Thomas Alsager

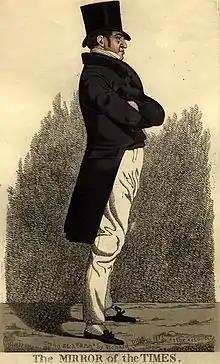
Thomas Massa Alsager, 1823 engraving as "the Mirror of the Times"

Thomas Massa Alsager (1779–1846) was an English journalist and critic, a manager of "The Times" newspaper. He was also a member of the "Cockney School" literary and musical circle.